Trojan War

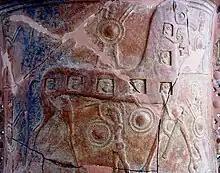
The earliest known depiction of the Trojan Horse, from the Mykonos vase

A great battle raged around the dead Achilles. Ajax held back the Trojans, while Odysseus carried the body away. When Achilles' armour was offered to the smartest warrior, the two that had saved his body came forward as competitors. Agamemnon, unwilling to undertake the invidious duty of deciding between the two competitors, referred the dispute to the decision of the Trojan prisoners, inquiring of them which of the two heroes had done most harm to the Trojans. Alternatively, the Trojans and Pallas Athena were the judges in that, following Nestor's advice, spies were sent to the walls to overhear what was said. A girl said that Ajax was braver: